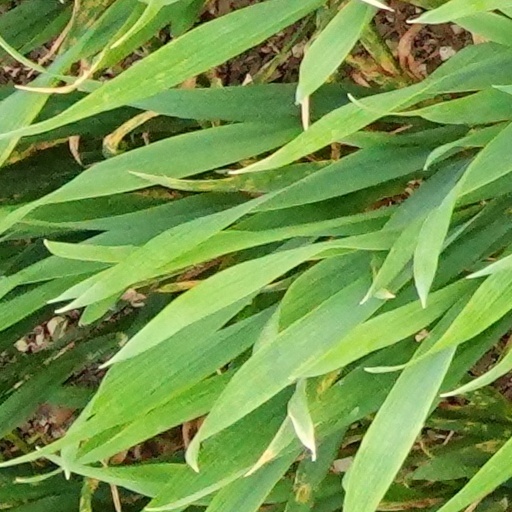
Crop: wheat